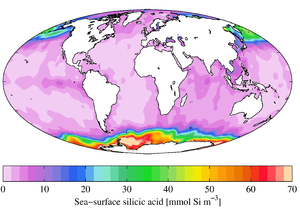
Les acides siliciques forment une famille de composés chimiques dont les molécules contiennent un atome de silicium lié à des groupes oxo ou hydroxyle. Les composés de cette famille ont pour formule générale [SiOₓ(OH)4−2ₓ ] ₙ. Quand on parle de « l'acide silicique » il s'agit de l'acide orthosilicique.